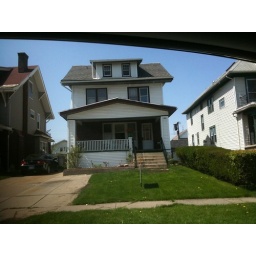
View from the street pre-purchase -- if you look carefully you can see the for-sale sign in side profile on the lawn.